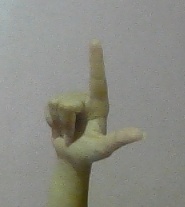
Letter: laam